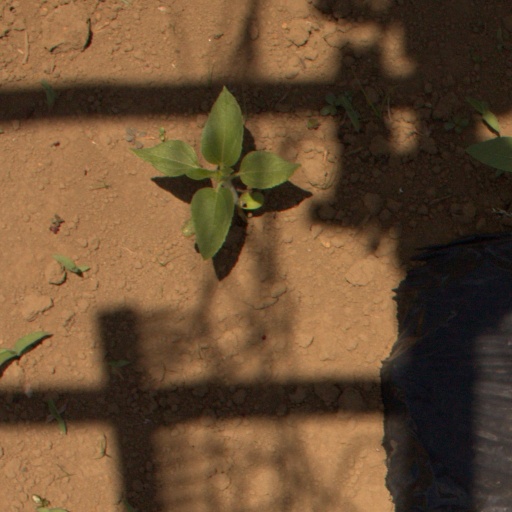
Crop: Jerusalem artichoke